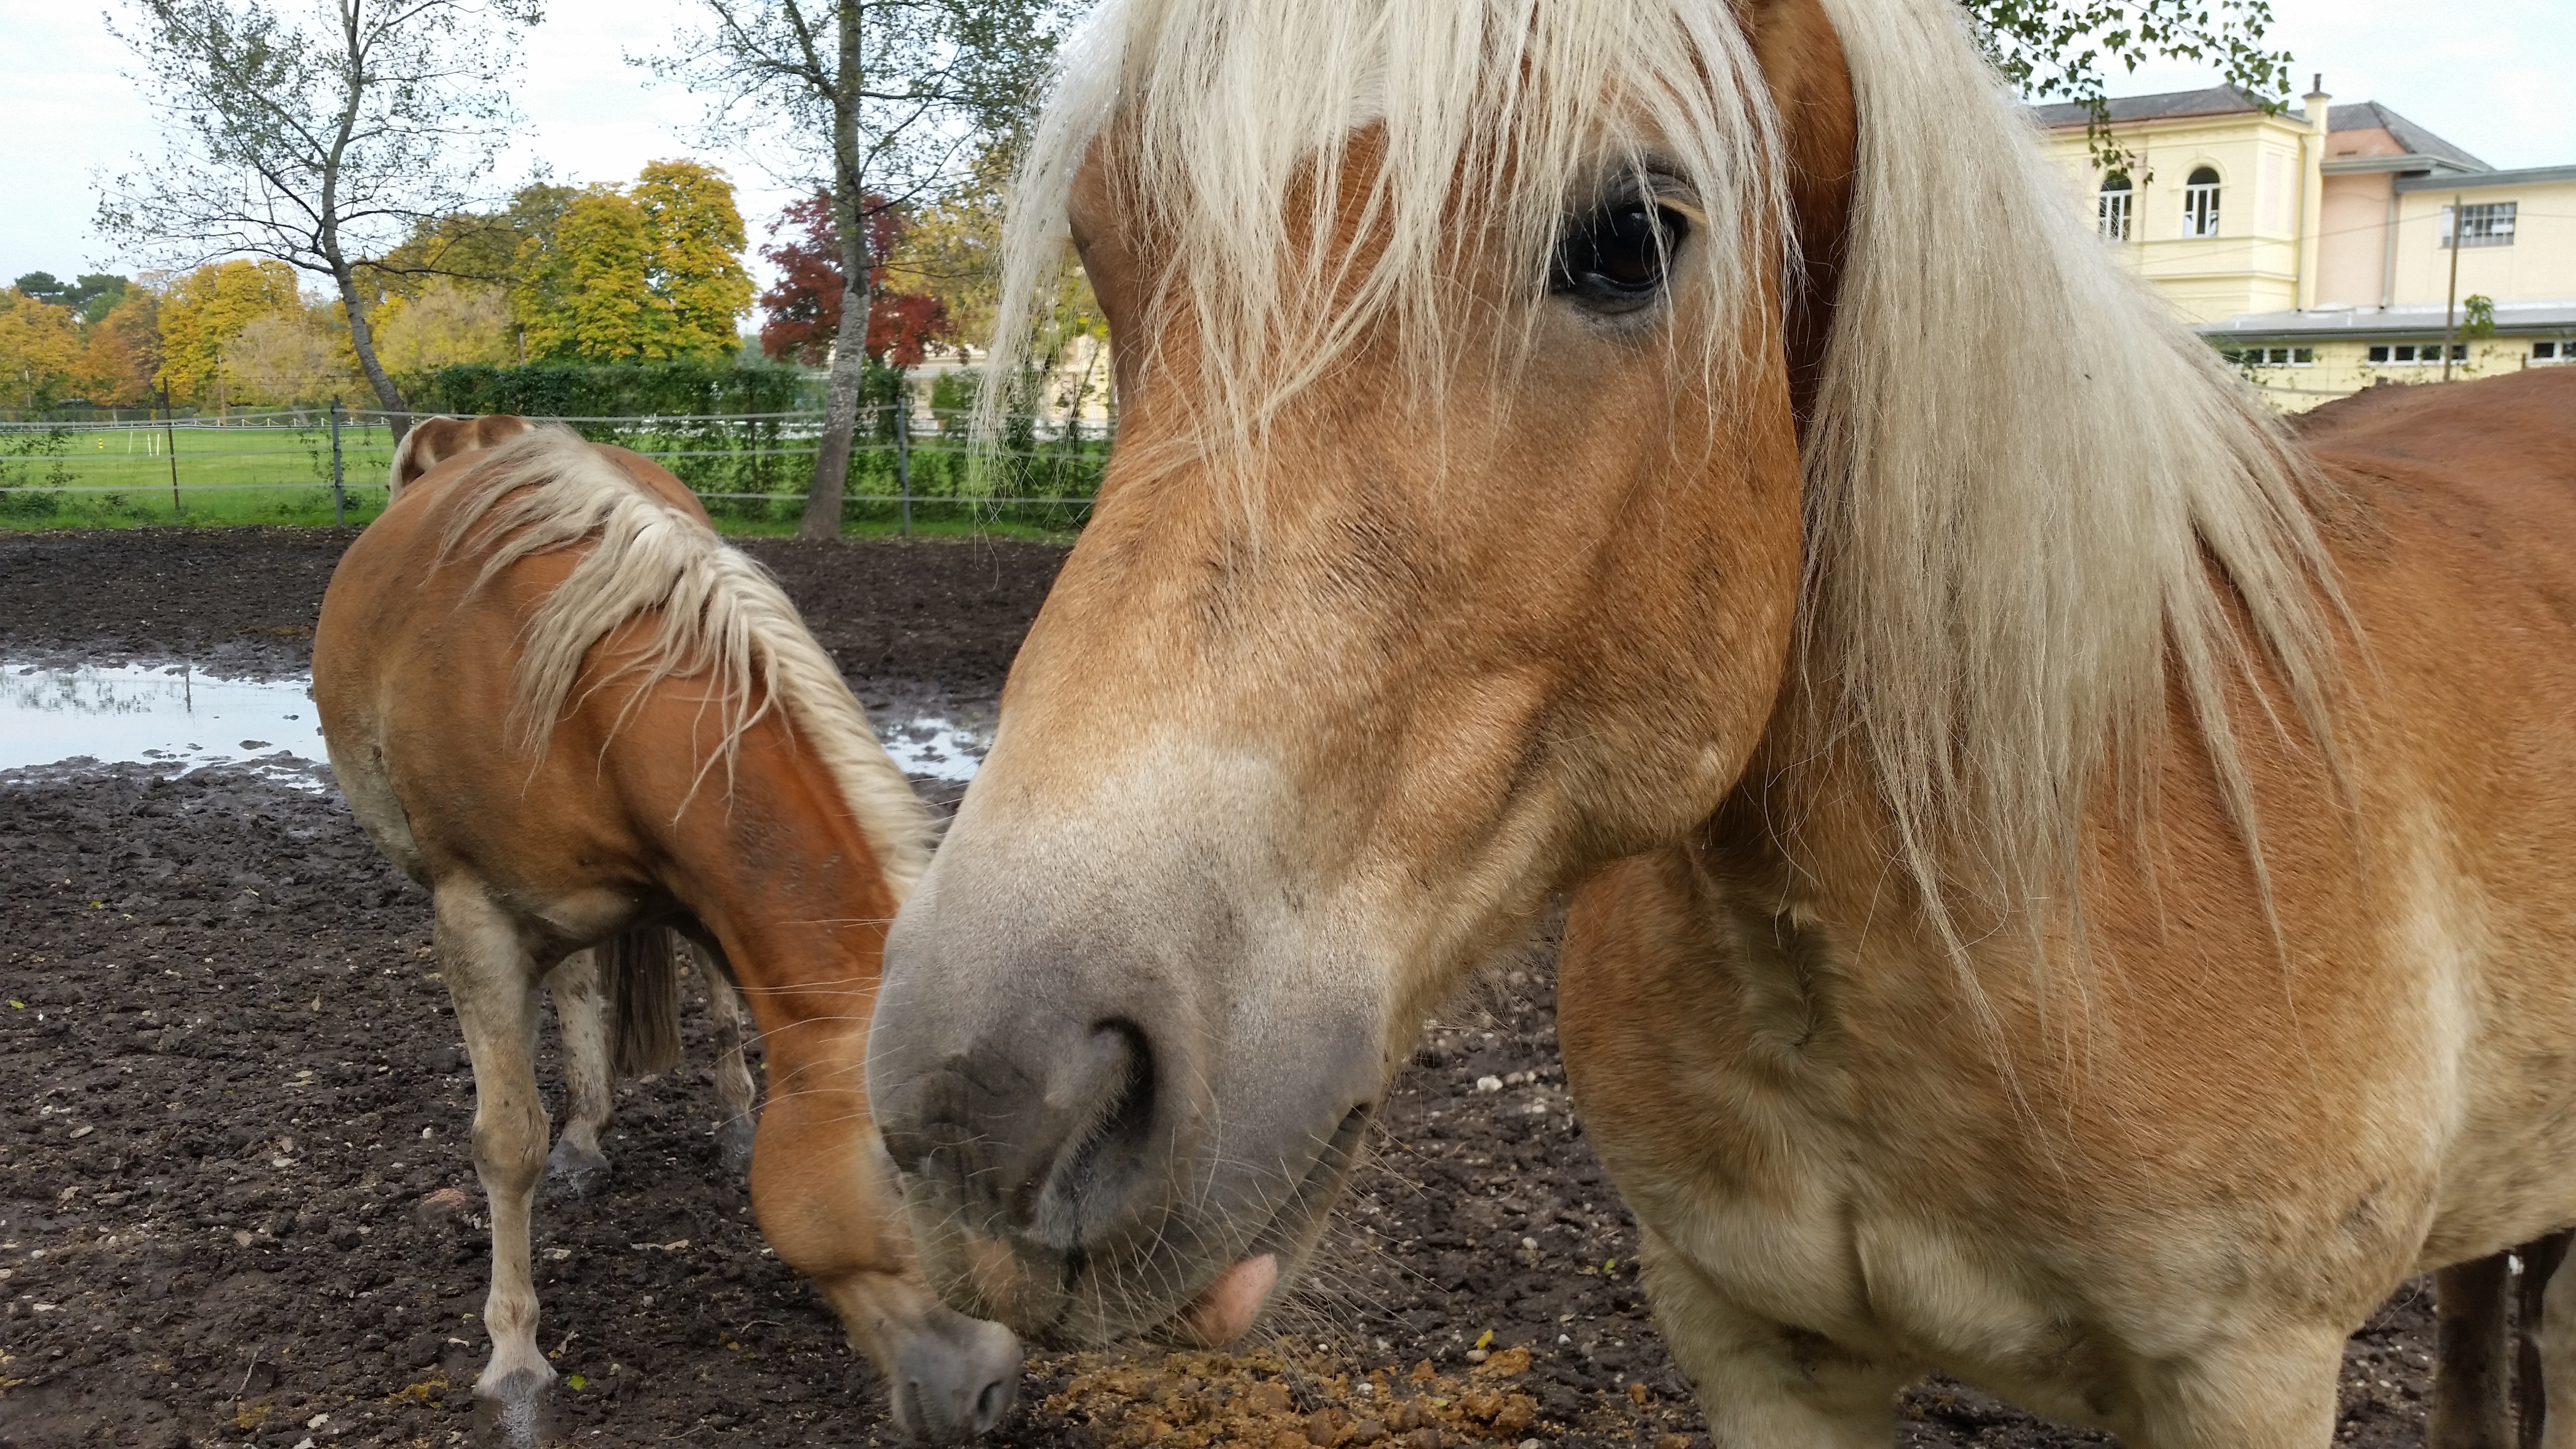
landscape, tree, nature, grass, winter, sunshine, sun, white, meadow, sweet, lake, summer, wildlife, love, zoo, pet, fur, insect, pasture, horse, brown, mammal, stallion, mane, ride, rest, agriculture, eat, fauna, zebra, equestrian, donkey, horses, earth, happy, animals, saddle, loving, blaze, vertebrate, funny, mare, rap, coupling, blond, twin, horseshoe, cuddly, mold, mood, fuchs, attention, foal, animal world, coach, horse head, shaggy, friendly, nostrils, therapy, reiter, halter, halme, pferdeportrait, horse stable, equus, install window, fiaker, love for animals, haflinger, cold blooded, traber, horse like mammal, mustang horse